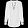
Label: Shirt